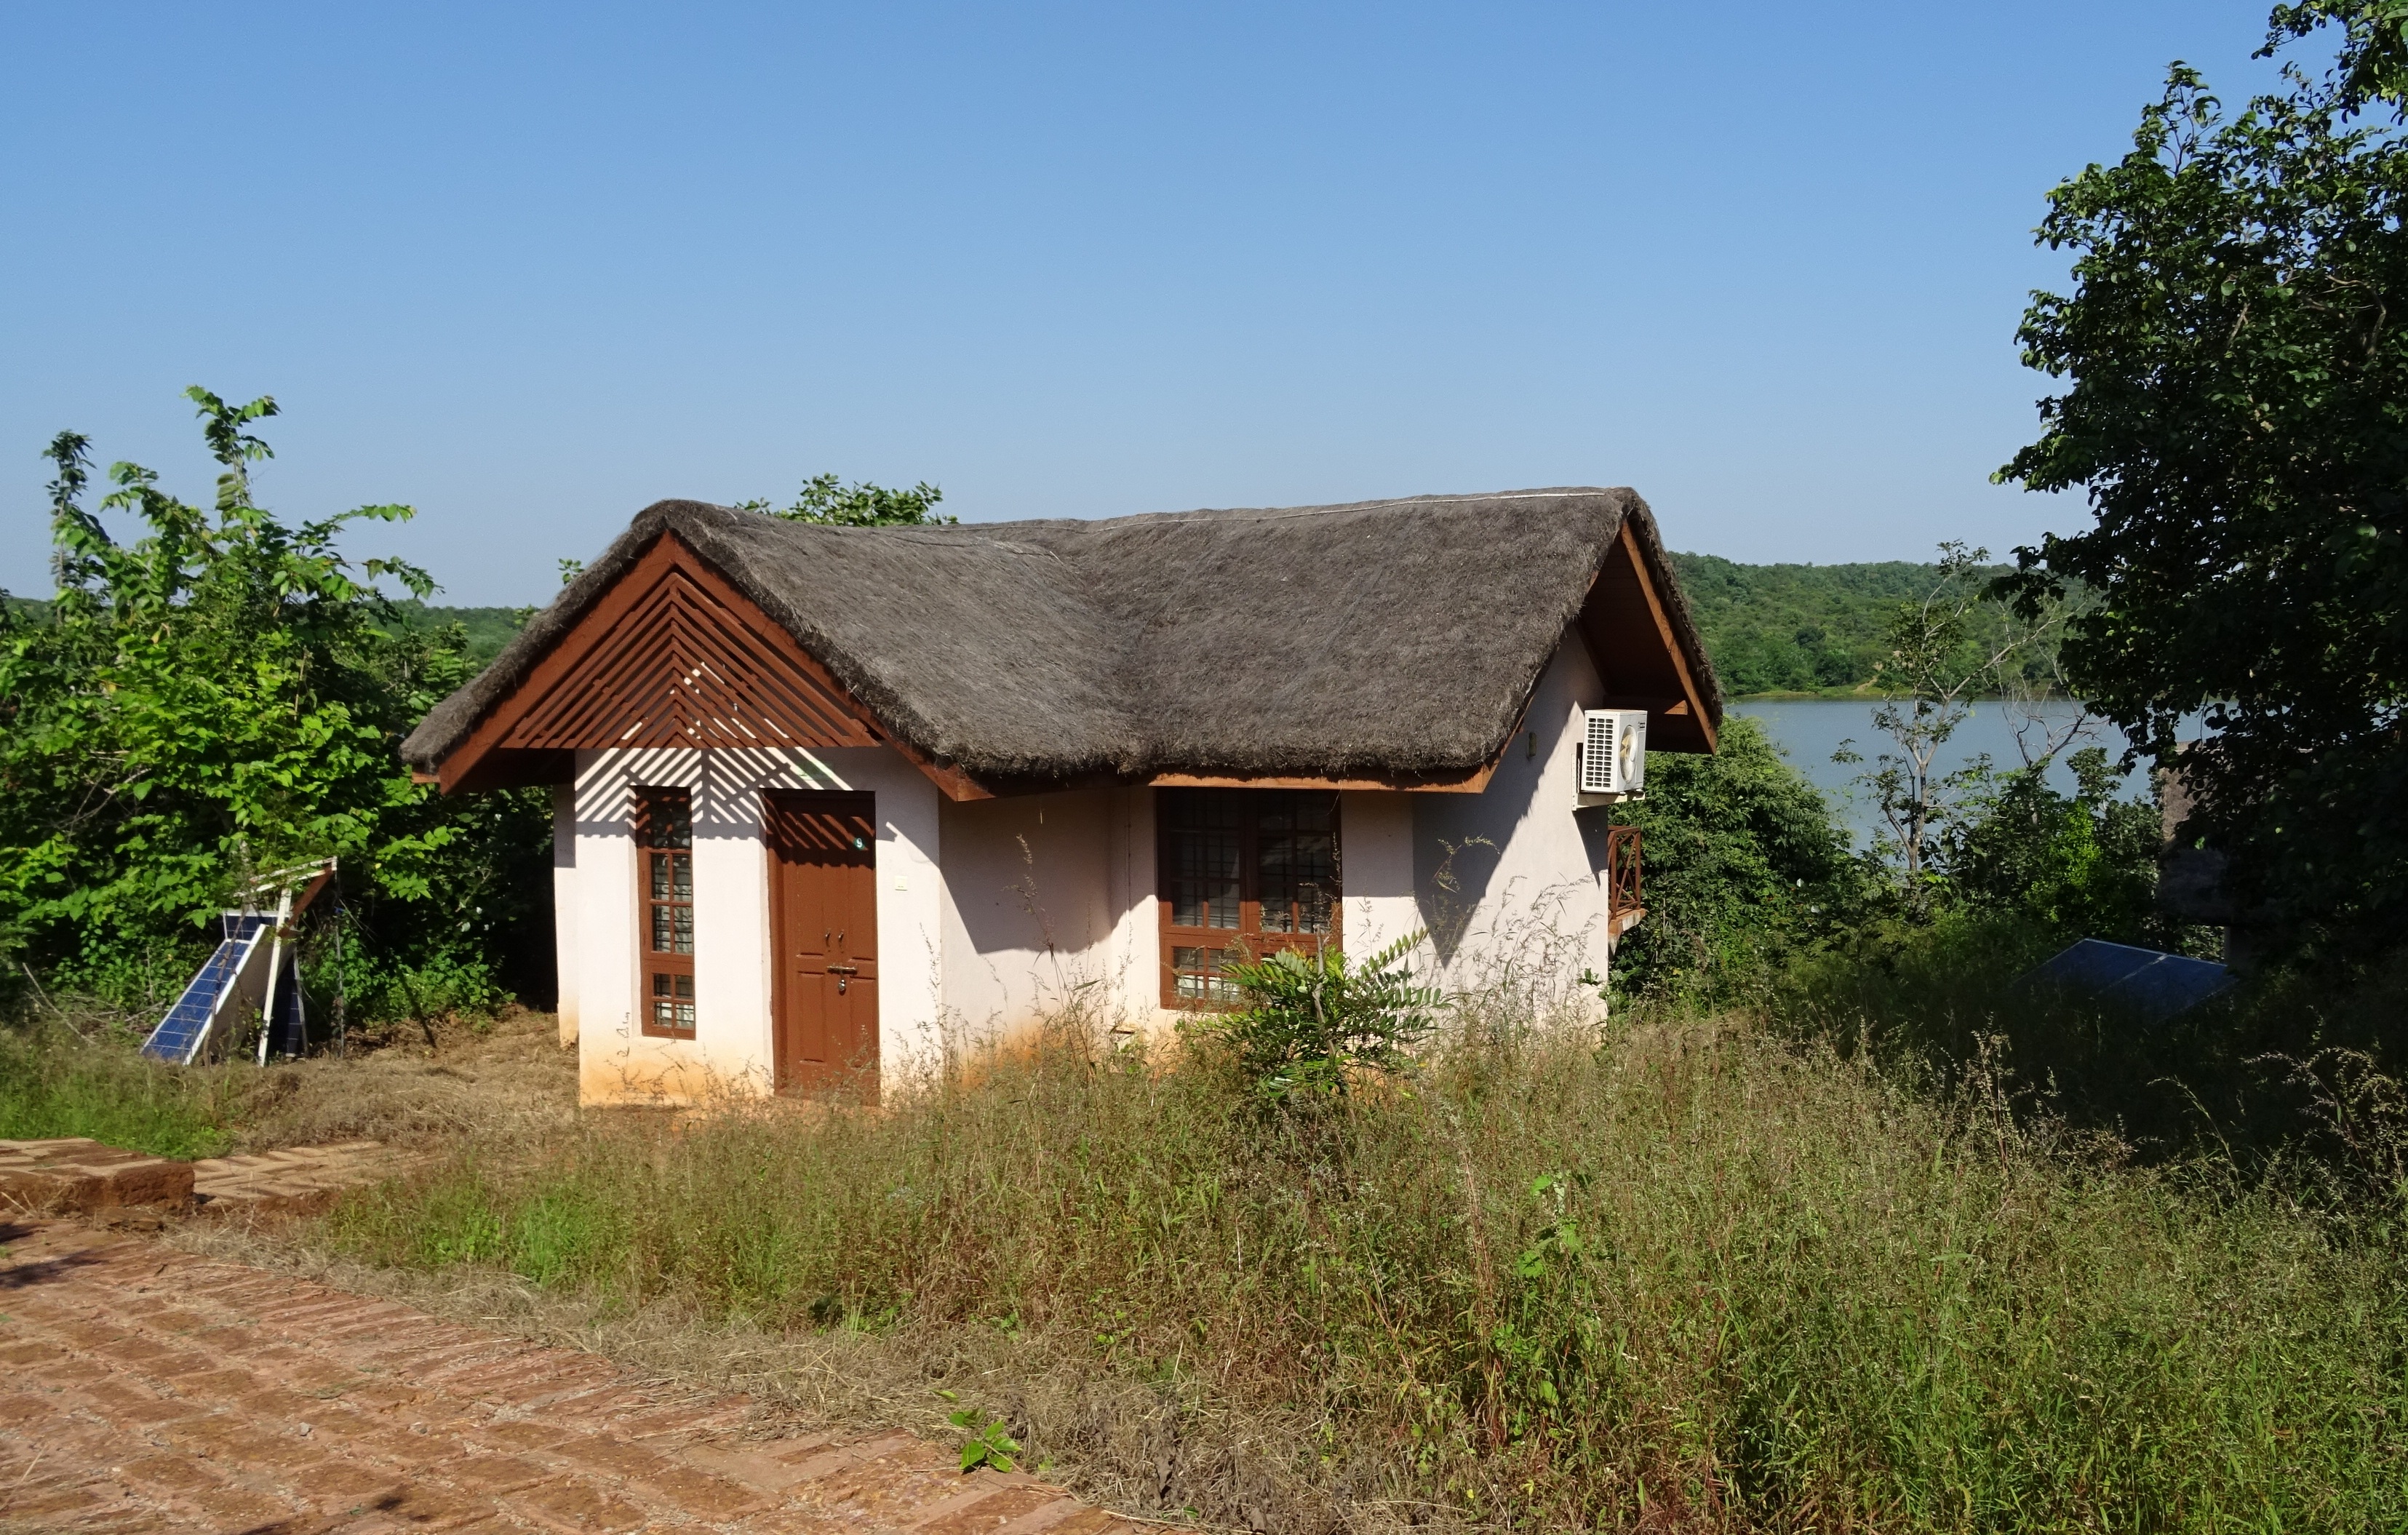
landscape, nature, architecture, farm, countryside, house, building, home, vacation, hut, village, shack, cottage, property, tourism, resort, farmhouse, india, estate, traditional, thatching, karnataka, rural area, bidar, holiday home, blackbuck resort